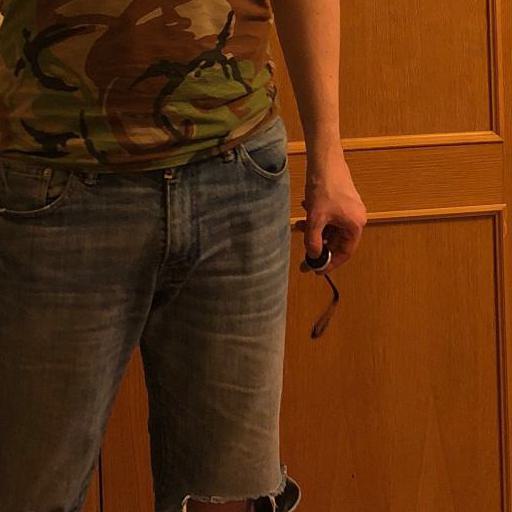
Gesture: no_gesture